Acanthicus

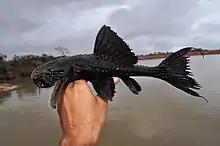
"Acanthicus hystrix" always lacks white spots

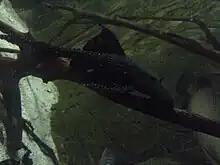
Even in this relatively dark photo, the fine white spots in this medium-sized "Acanthicus adonis" can be seen (spots far more conspicuous in juveniles)

"Acanthicus" are among the largest species in the family Loricariidae. The largest officially measured "A. adonis" is in standard length (SL), and the largest officially measured "A. hystrix" is SL, but both appear to reach about SL.